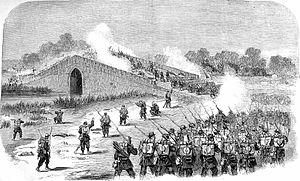
Baliqiao est un pont qui a également donné son nom à une banlieue de Pékin situé entre les districts de Chaoyang et de Thongzou. Baliqiao signifie « le pont des huit lis ». Ce pont est en effet situé exactement à huit lis de la Cité interdite.